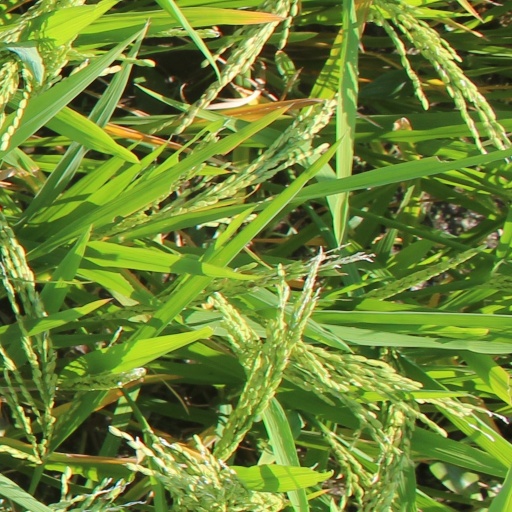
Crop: rice